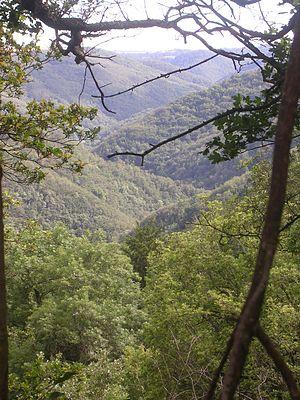
L'Arcueil est une rivière française qui coule dans le département du Cantal. C'est un affluent de l'Alagnon en rive droite, donc un sous-affluent de la Loire par l'Alagnon et l'Allier.